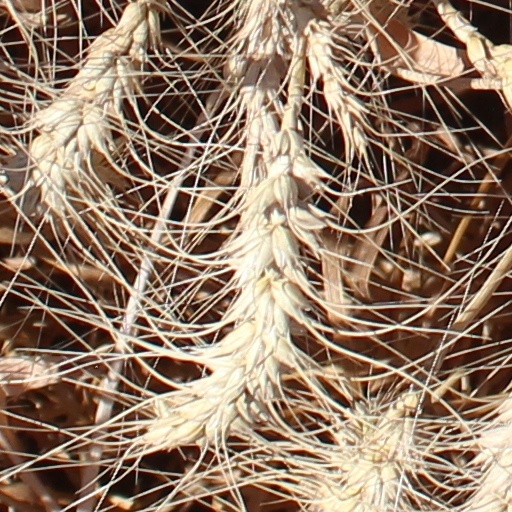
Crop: wheat